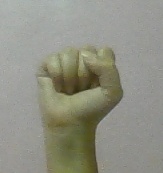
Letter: saad